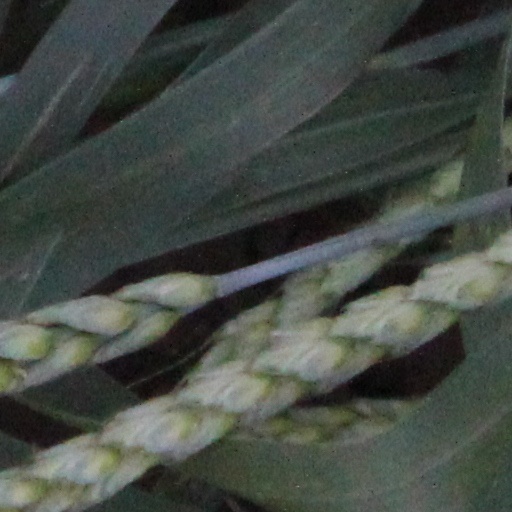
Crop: wheat